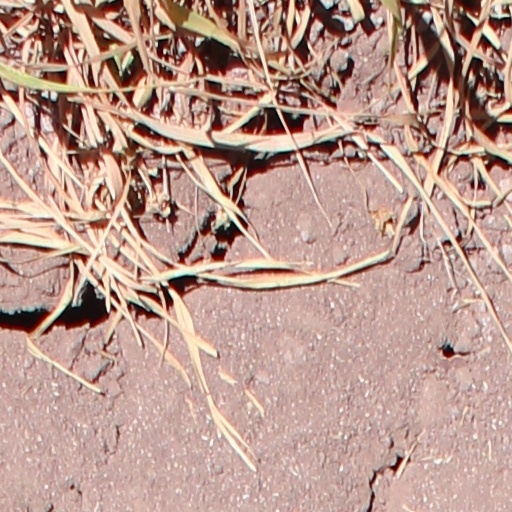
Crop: wheat